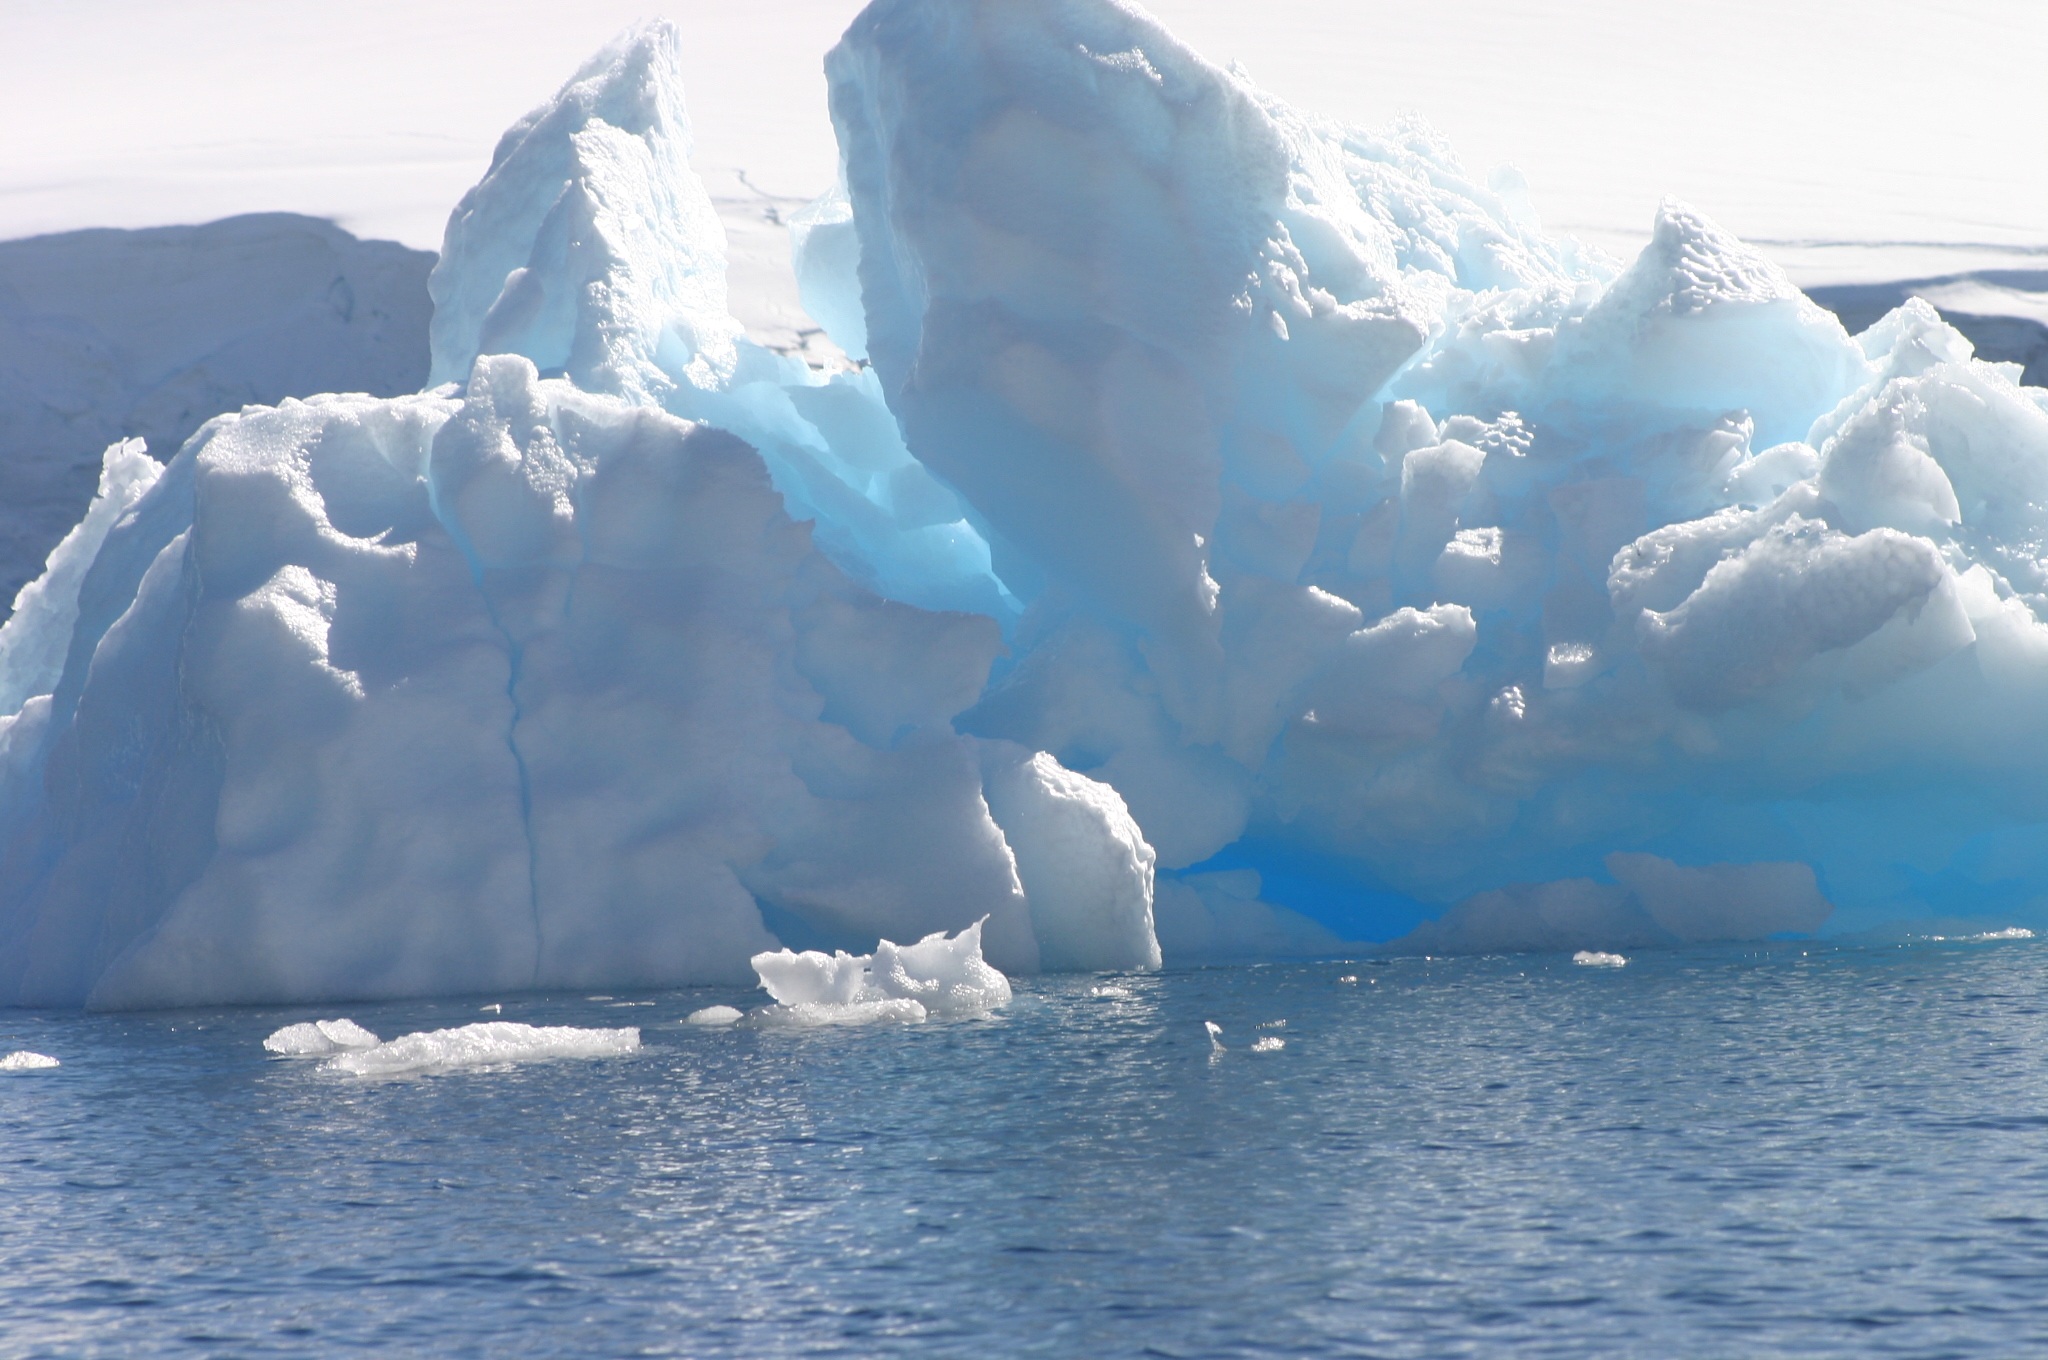
landscape, sea, water, nature, ocean, cold, winter, wave, travel, environment, ice, glacier, frozen, arctic, iceberg, polar, antarctic, cool, glacial, icy, melting, freezing, arctic ocean, glacial landform, geological phenomenon, wind wave, ice cap, sea ice, polar ice cap